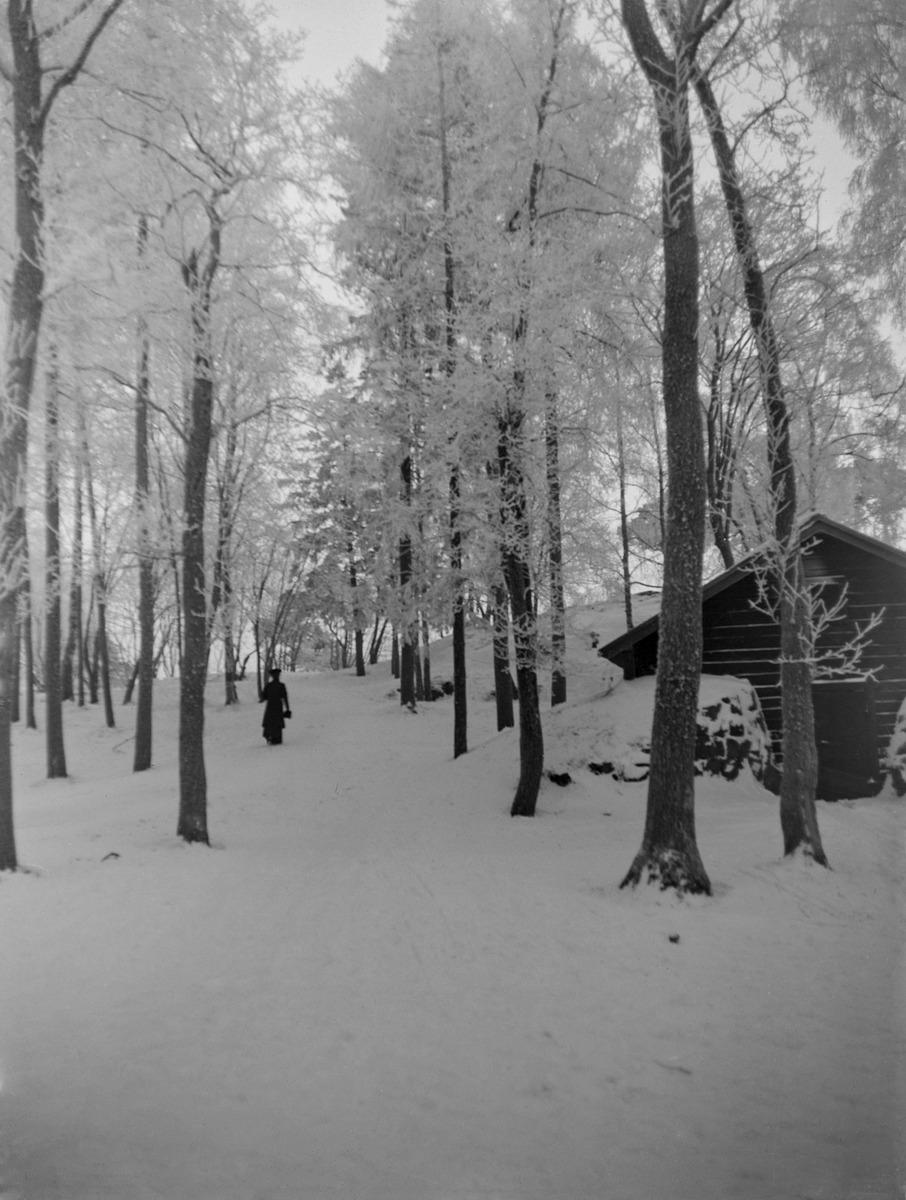
Näkymä talvisesta Kaivopuistosta
sisällön kuvaus: Näkymä talvisesta Kaivopuistosta. mustavalkoinen
Kuvaaja: Hausen, Reinhold, valokuvaaja
Ajankohta: kuvausaika 1907
Paikka: Suomi, Uusimaa, Helsinki, Kaivopuisto Helsinki, Kaivopuisto
Aiheet: puistot, puusto, talvi, lumi